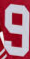
Number: 9